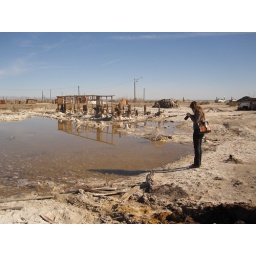
most of the &amp;quot;sand&amp;quot; in the ruins of bombay beach is made of fish bones.